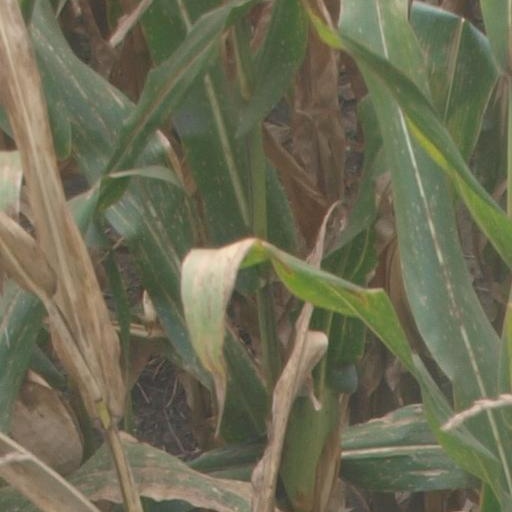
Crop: maize; corn